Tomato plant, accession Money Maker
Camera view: tilt-top (135 deg); turntable rotation: 210 degrees
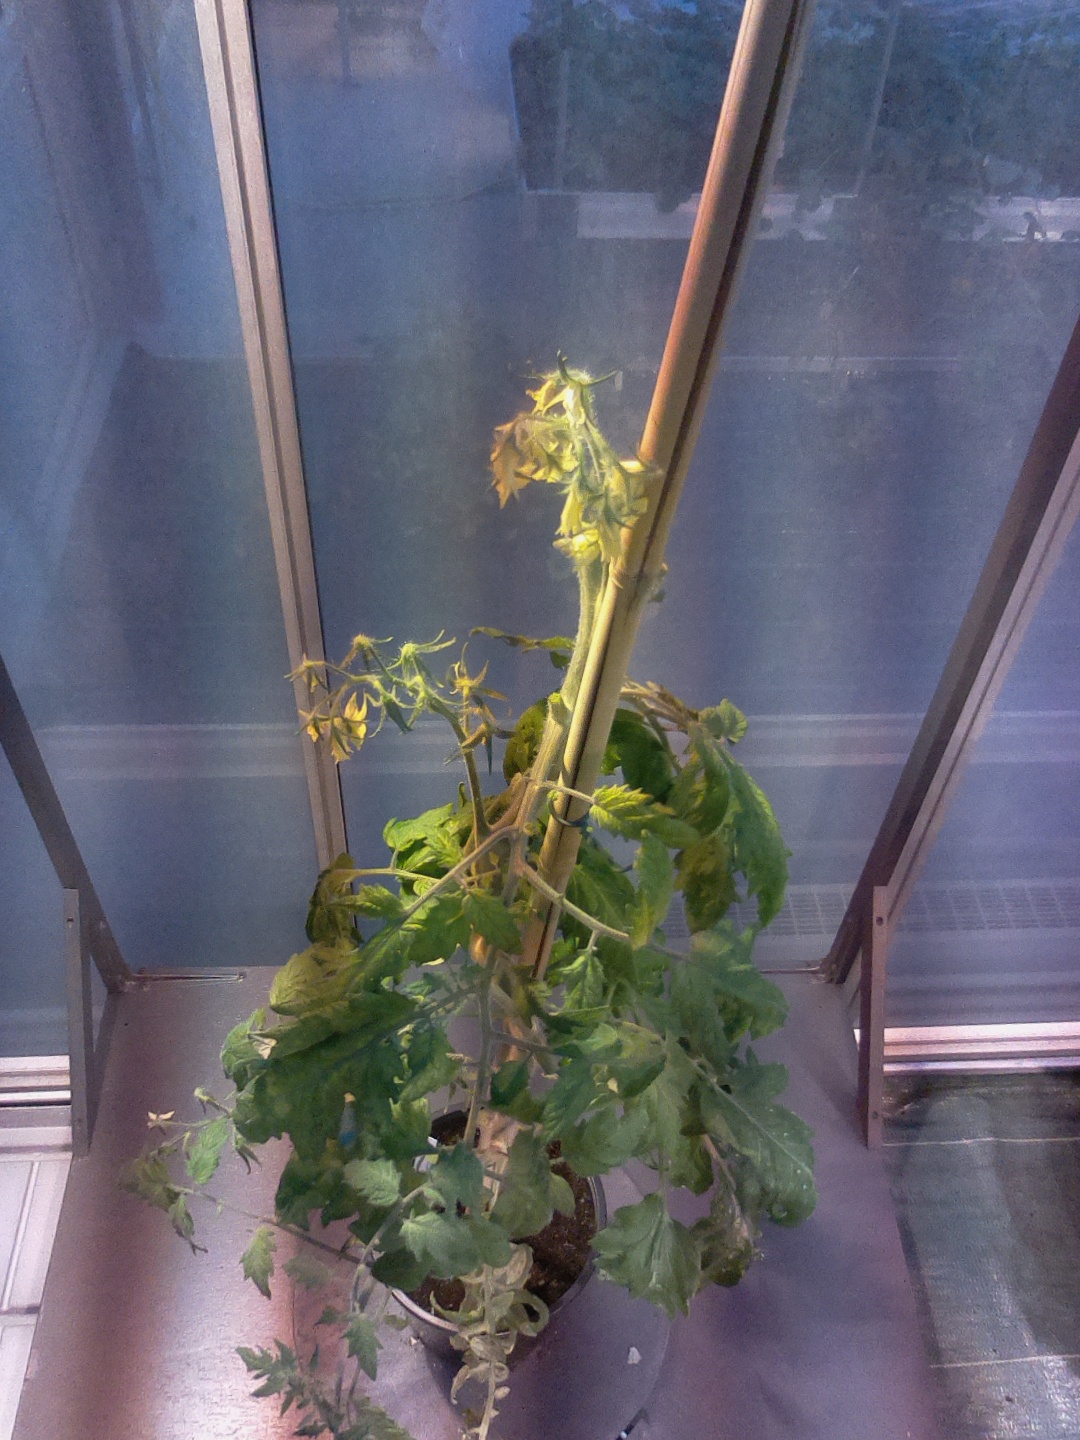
BBCH growth stage 73: 30%-40% of final fruit size